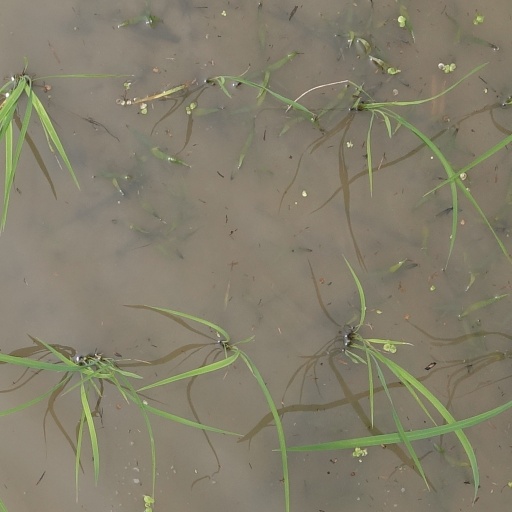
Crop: rice